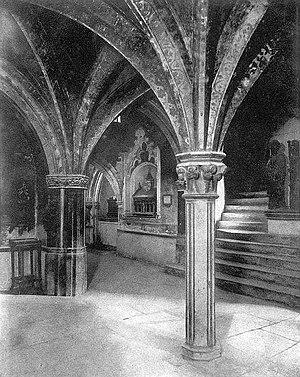
La crypte de la basilique Saint-Sernin, en 1937.
La basilique Saint-Sernin de Toulouse est un sanctuaire bâti pour abriter les reliques de saint Saturnin, premier évêque de Toulouse, martyrisé en 250. Saint-Sernin est une des plus grandes églises romanes conservées en Europe, avec la cathédrale de Spire, en Allemagne. Elle fut desservie, depuis le IXᵉ siècle au plus tard et jusqu'à la Révolution française, par une communauté canoniale.